Pull-up

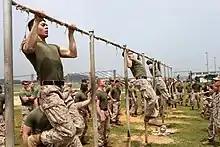
31st Marine Expeditionary Unit members in a team pull-up competition.

Pull-ups are a common way to measure upper body strength, endurance, and strength-to-weight ratio. The strength to do a pull-up is correlated with job-related tasks in some careers such as firefighting, police, and military.